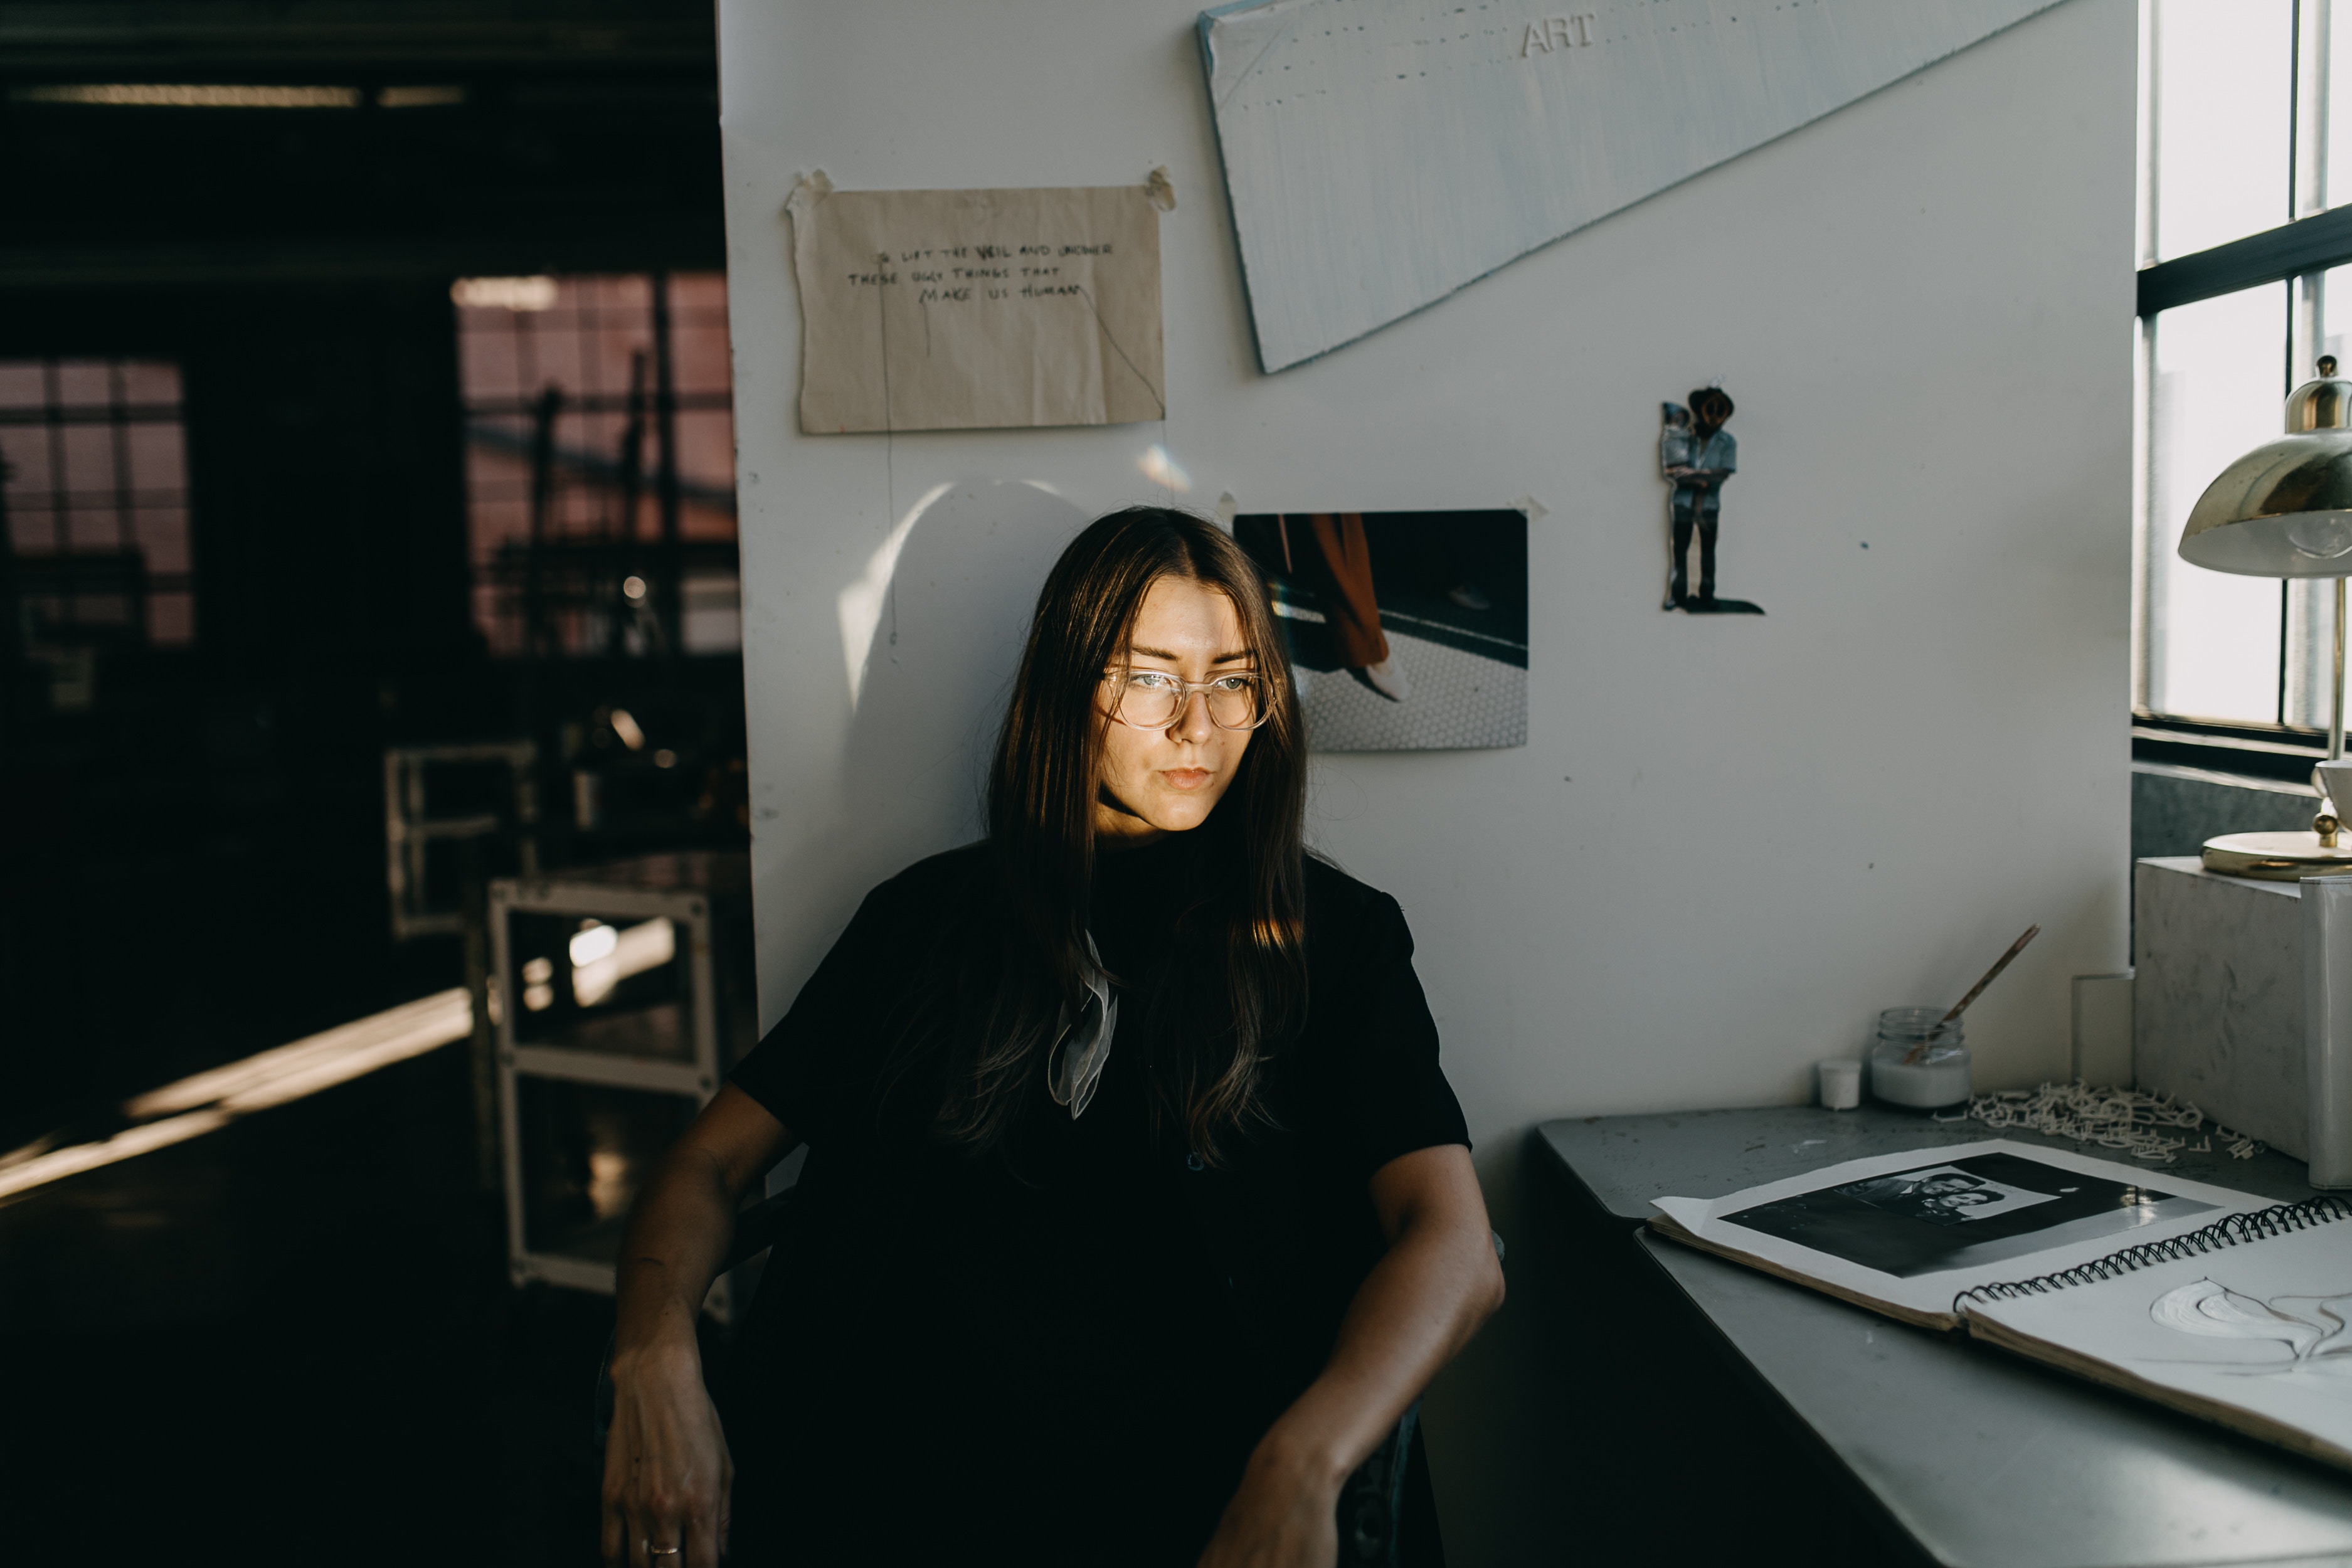
girl, fun, design, glasses, vision care